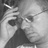
Emotion: sad